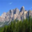
Label: mountain